Mazama pocket gopher

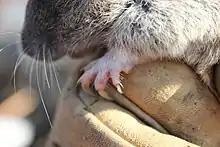
"Thomomys mazama" claws

Mazama pocket gophers are light brown to black in color, with adults ranging in size from in length. The Mazama pocket gopher’s distinctive features include pointed claws, long whiskers, and protruding chisel-like front teeth. The pocket gopher serves as prey for a variety of predatory species. The species has poor vision, but excels at digging burrows with their long claws and strong limbs and its burrows are used by a number of other species.